Wayne Tribue

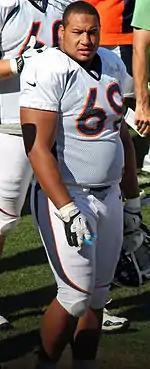
Tribue with the Denver Broncos in 2012

Wayne Luis Tribue (born April 30, 1990) is a former American football guard. He played college football at Temple. He was signed as an undrafted free agent by the Denver Broncos in 2012.